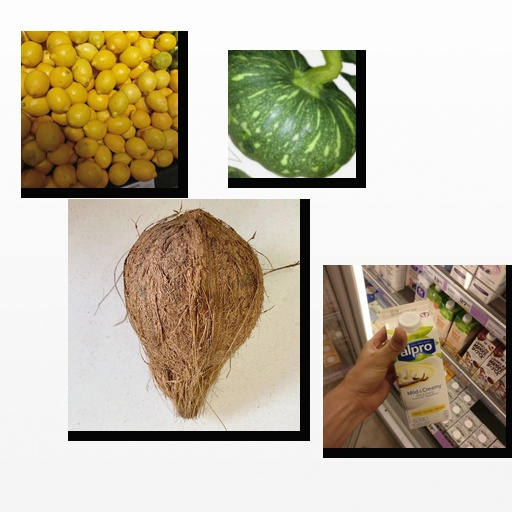
Food items: lemon, pumpkin, coconut, vanilla_soyghurt